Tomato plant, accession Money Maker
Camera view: vertical (180 deg); turntable rotation: 270 degrees
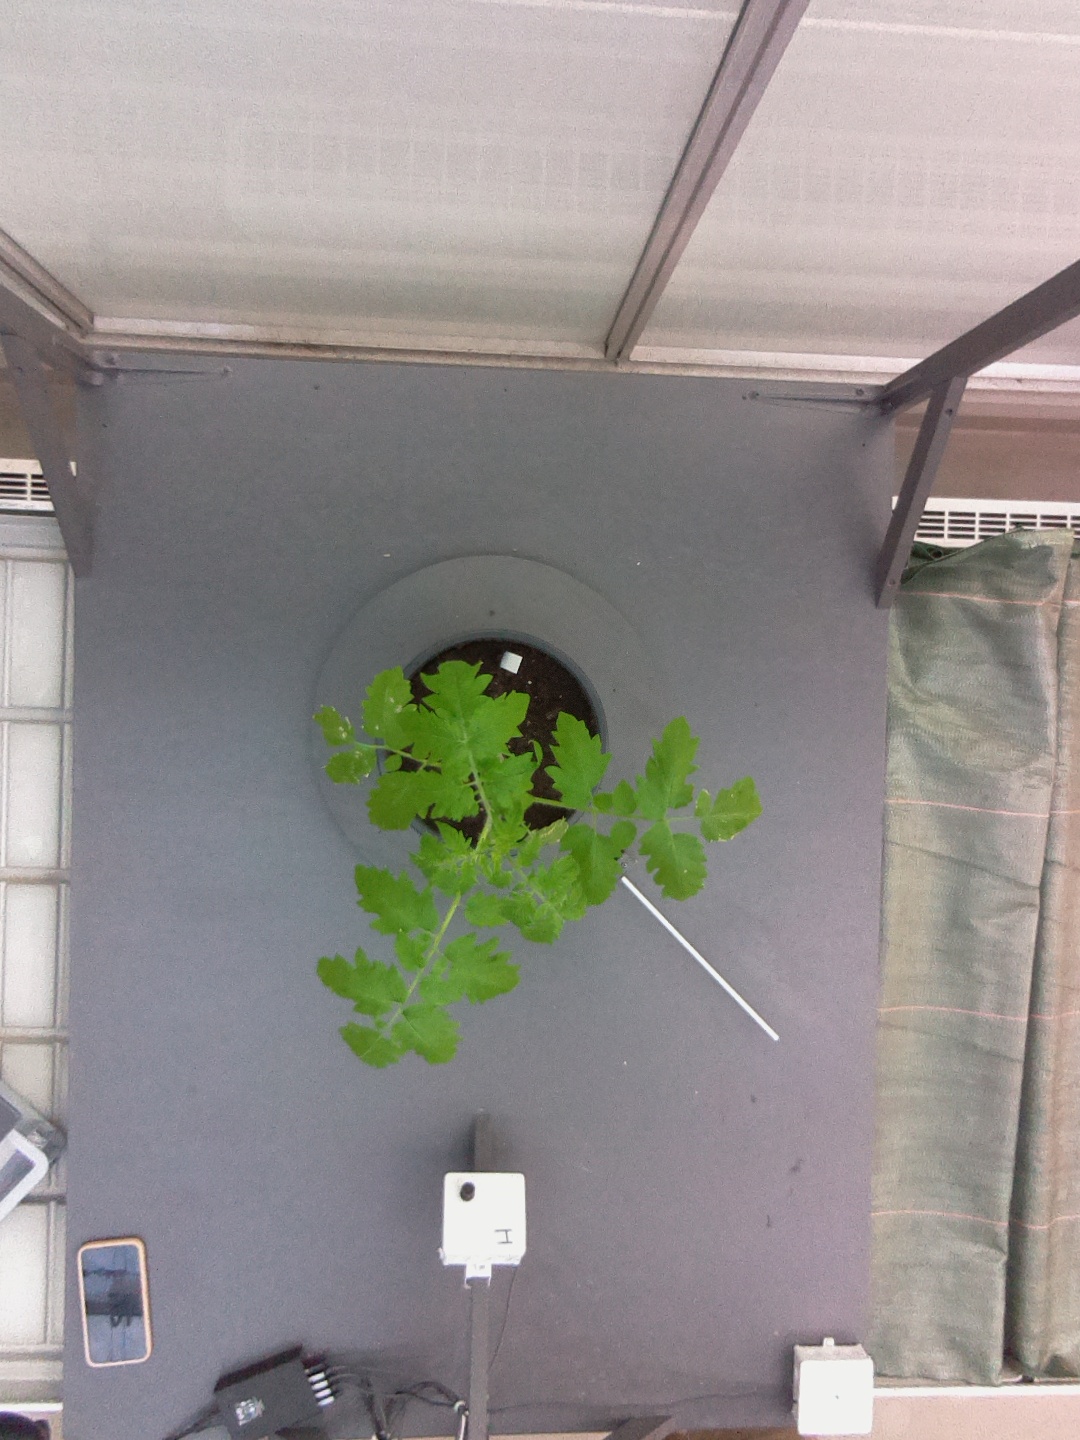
BBCH growth stage 13: 6 of true leaves visible